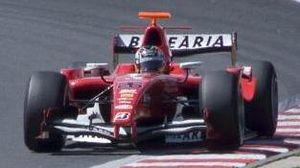
Adrián Vallés est un pilote automobile espagnol.